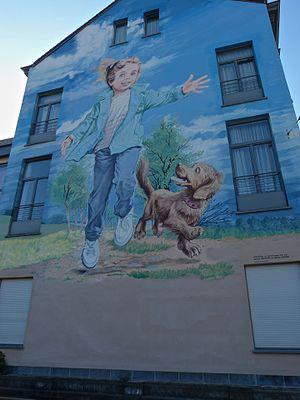
Martine est l'héroïne d'une série de soixante albums pour enfants, publiés entre 1954 et 2014, presque au rythme d'un par an, par l'éditeur belge Casterman.